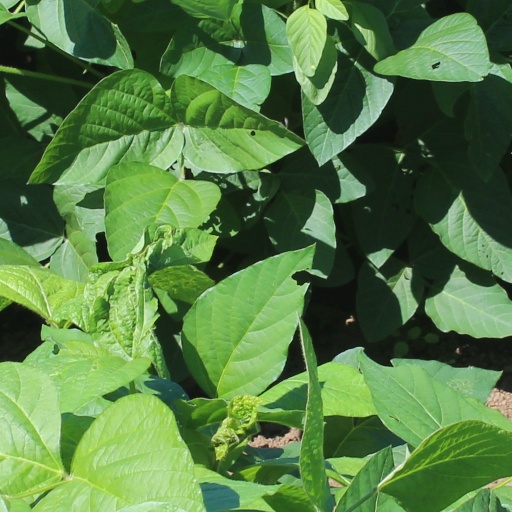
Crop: soybean